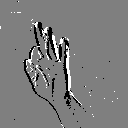
ASL letter: f